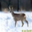
Label: deer